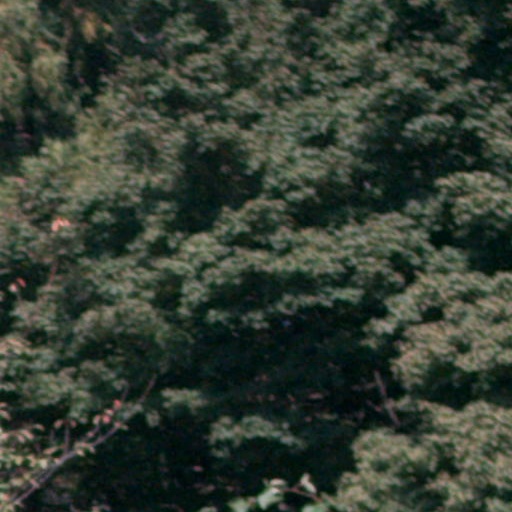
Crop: cassava